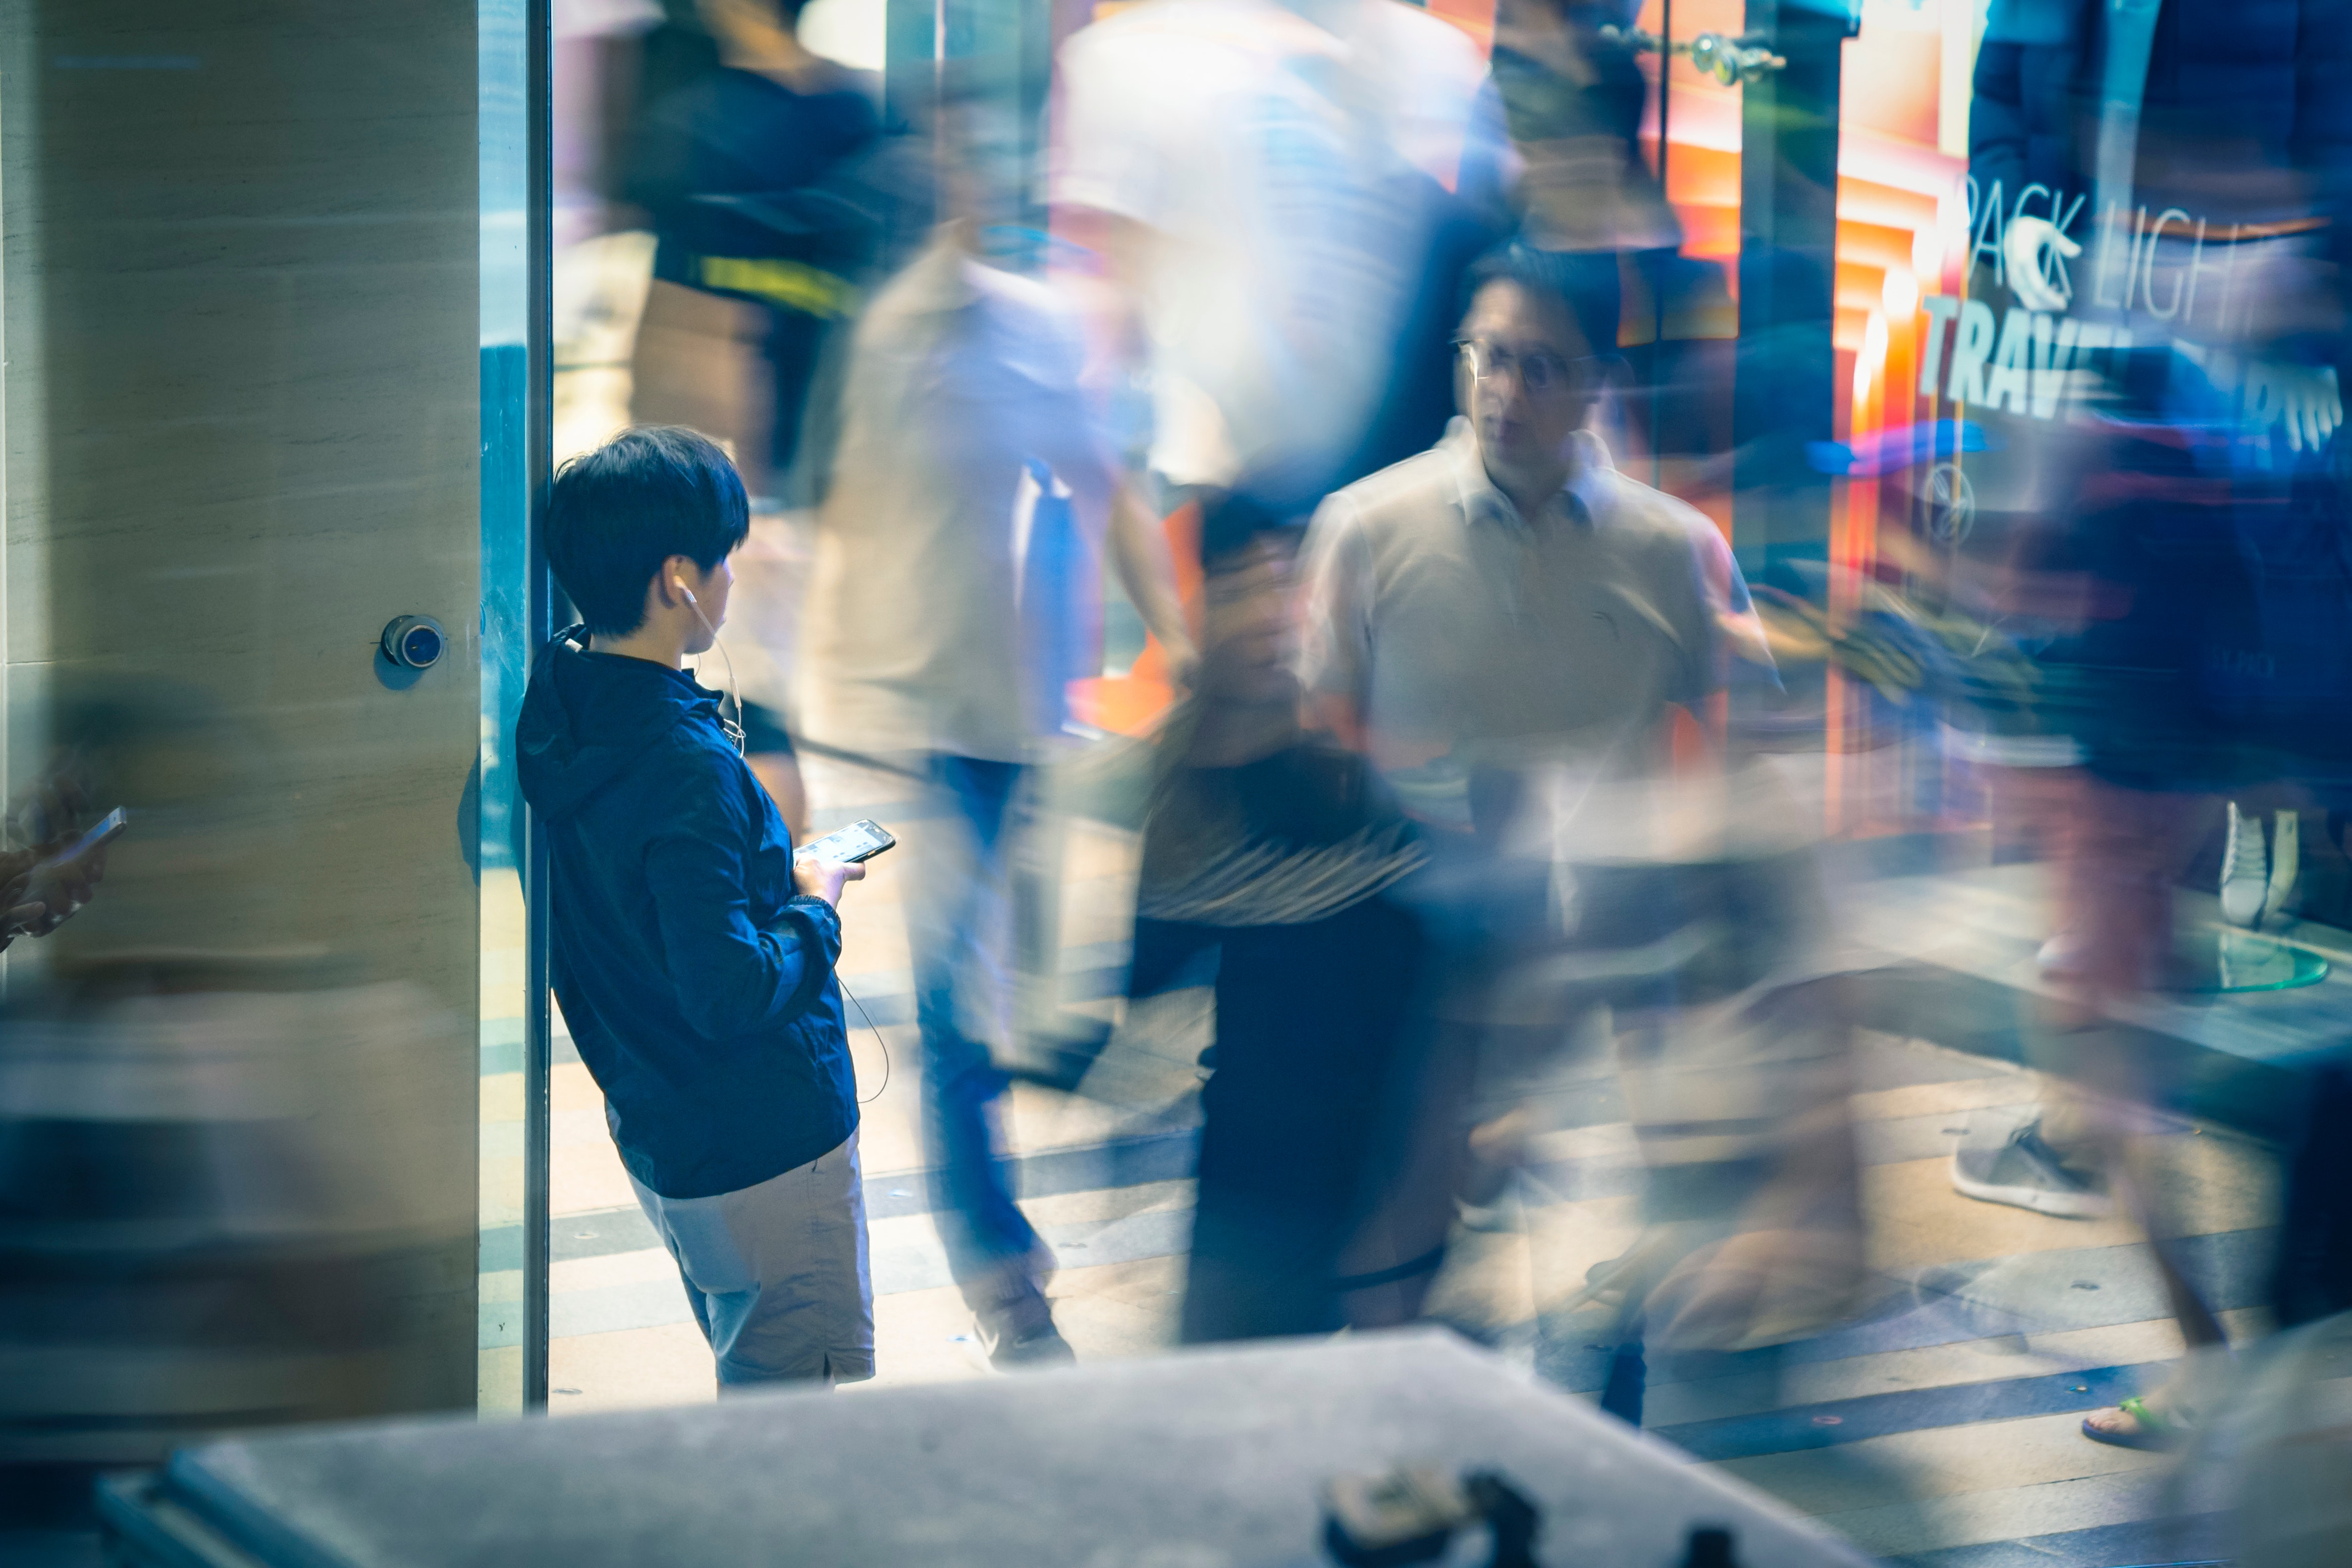
photograph, blue, people, snapshot, transport, street, reflection, human, urban area, infrastructure, passenger, pedestrian, photography, road, crowd, public transport, night, window, glass, shadow, city